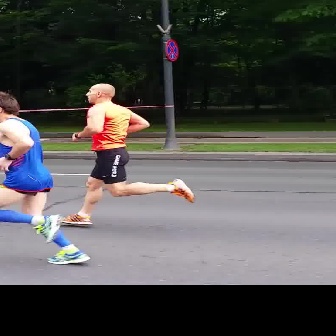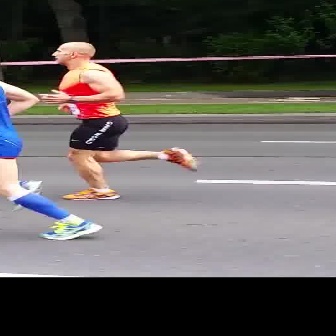
  Please identify the target specified by the bounding box [50,82,193,224] in the first image and locate it in the second image. Return the coordinates in [x_min,y_min,x_max,y_max] format.
Answer: [36,39,197,199]